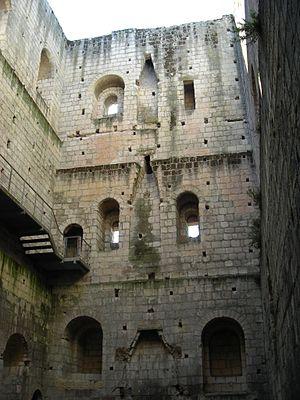
Vue de l'intérieur du donjon de Loches
Dans l'histoire de l'Anjou, le comté d'Anjou émerge au Xᵉ siècle en conséquence de la dislocation du royaume carolingien. Il devient l'une des plus importantes principautés du royaume de France aux XIᵉ et XIIᵉ siècles. En 1204, le roi de France Philippe Auguste met la main sur le comté. Celui-ci retrouve une certaine autonomie à partir du règne de Saint Louis en tant qu'apanage. L'Anjou est érigé en duché au début de la guerre de Cent Ans.
Le donjon de Loches est un château fort, de la première moitié du XIᵉ siècle, qui se dresse dans le Val de Loire, sur la commune de Loches dans le département d'Indre-et-Loire, en région Centre-Val de Loire, au cœur de la Cité Royale. Cette Cité comprend, outre le donjon, le logis royal et la collégiale Saint-Ours.